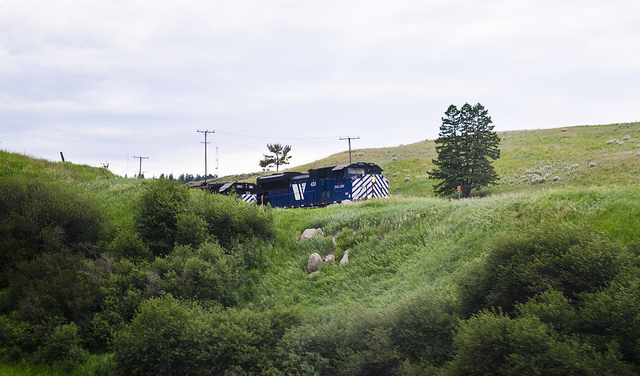
a train passing on the railroad in a grassy hill

A large long train on a steel track.

A blue train on tracks between two hills.

Two engine train moving through rolling grassy hills.